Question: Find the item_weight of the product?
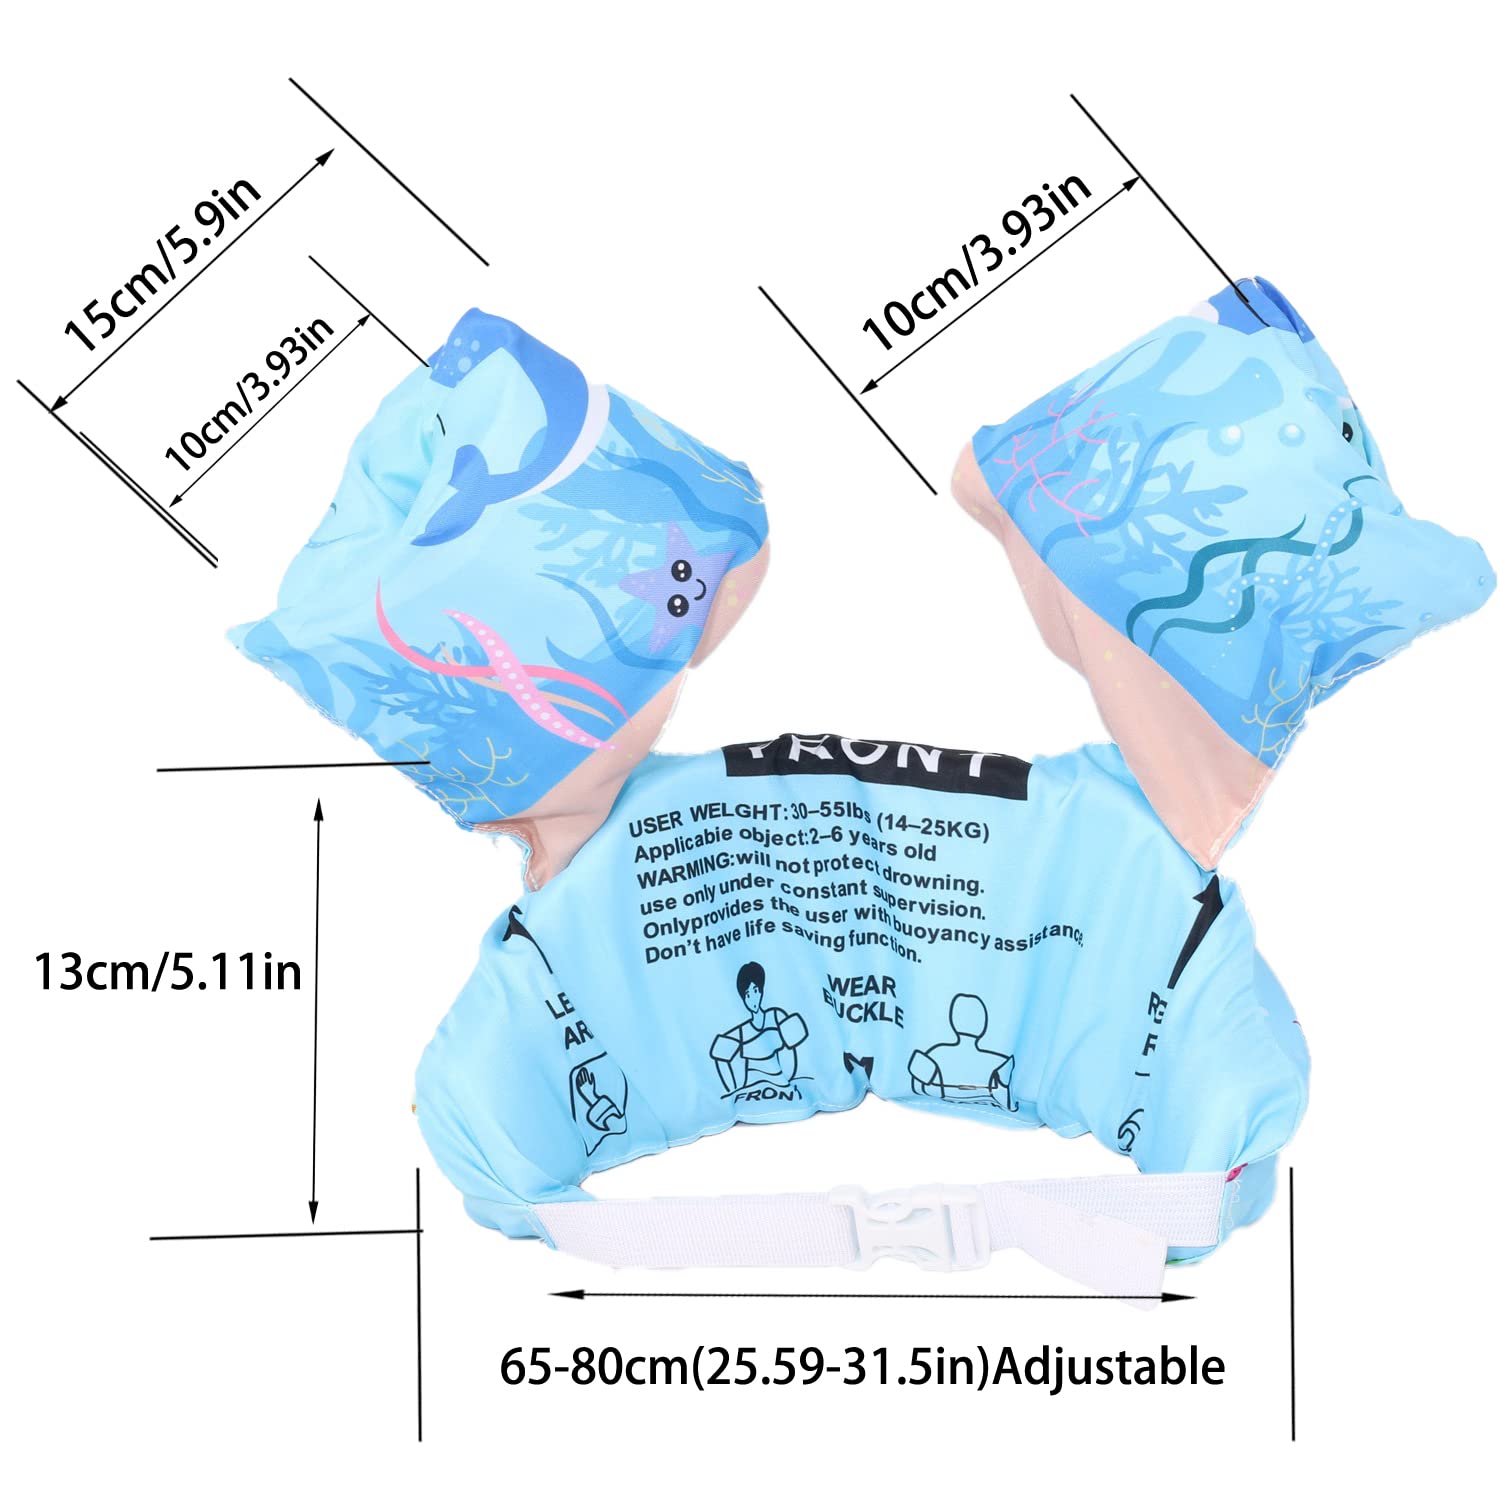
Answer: [30.0, 55.0] pound